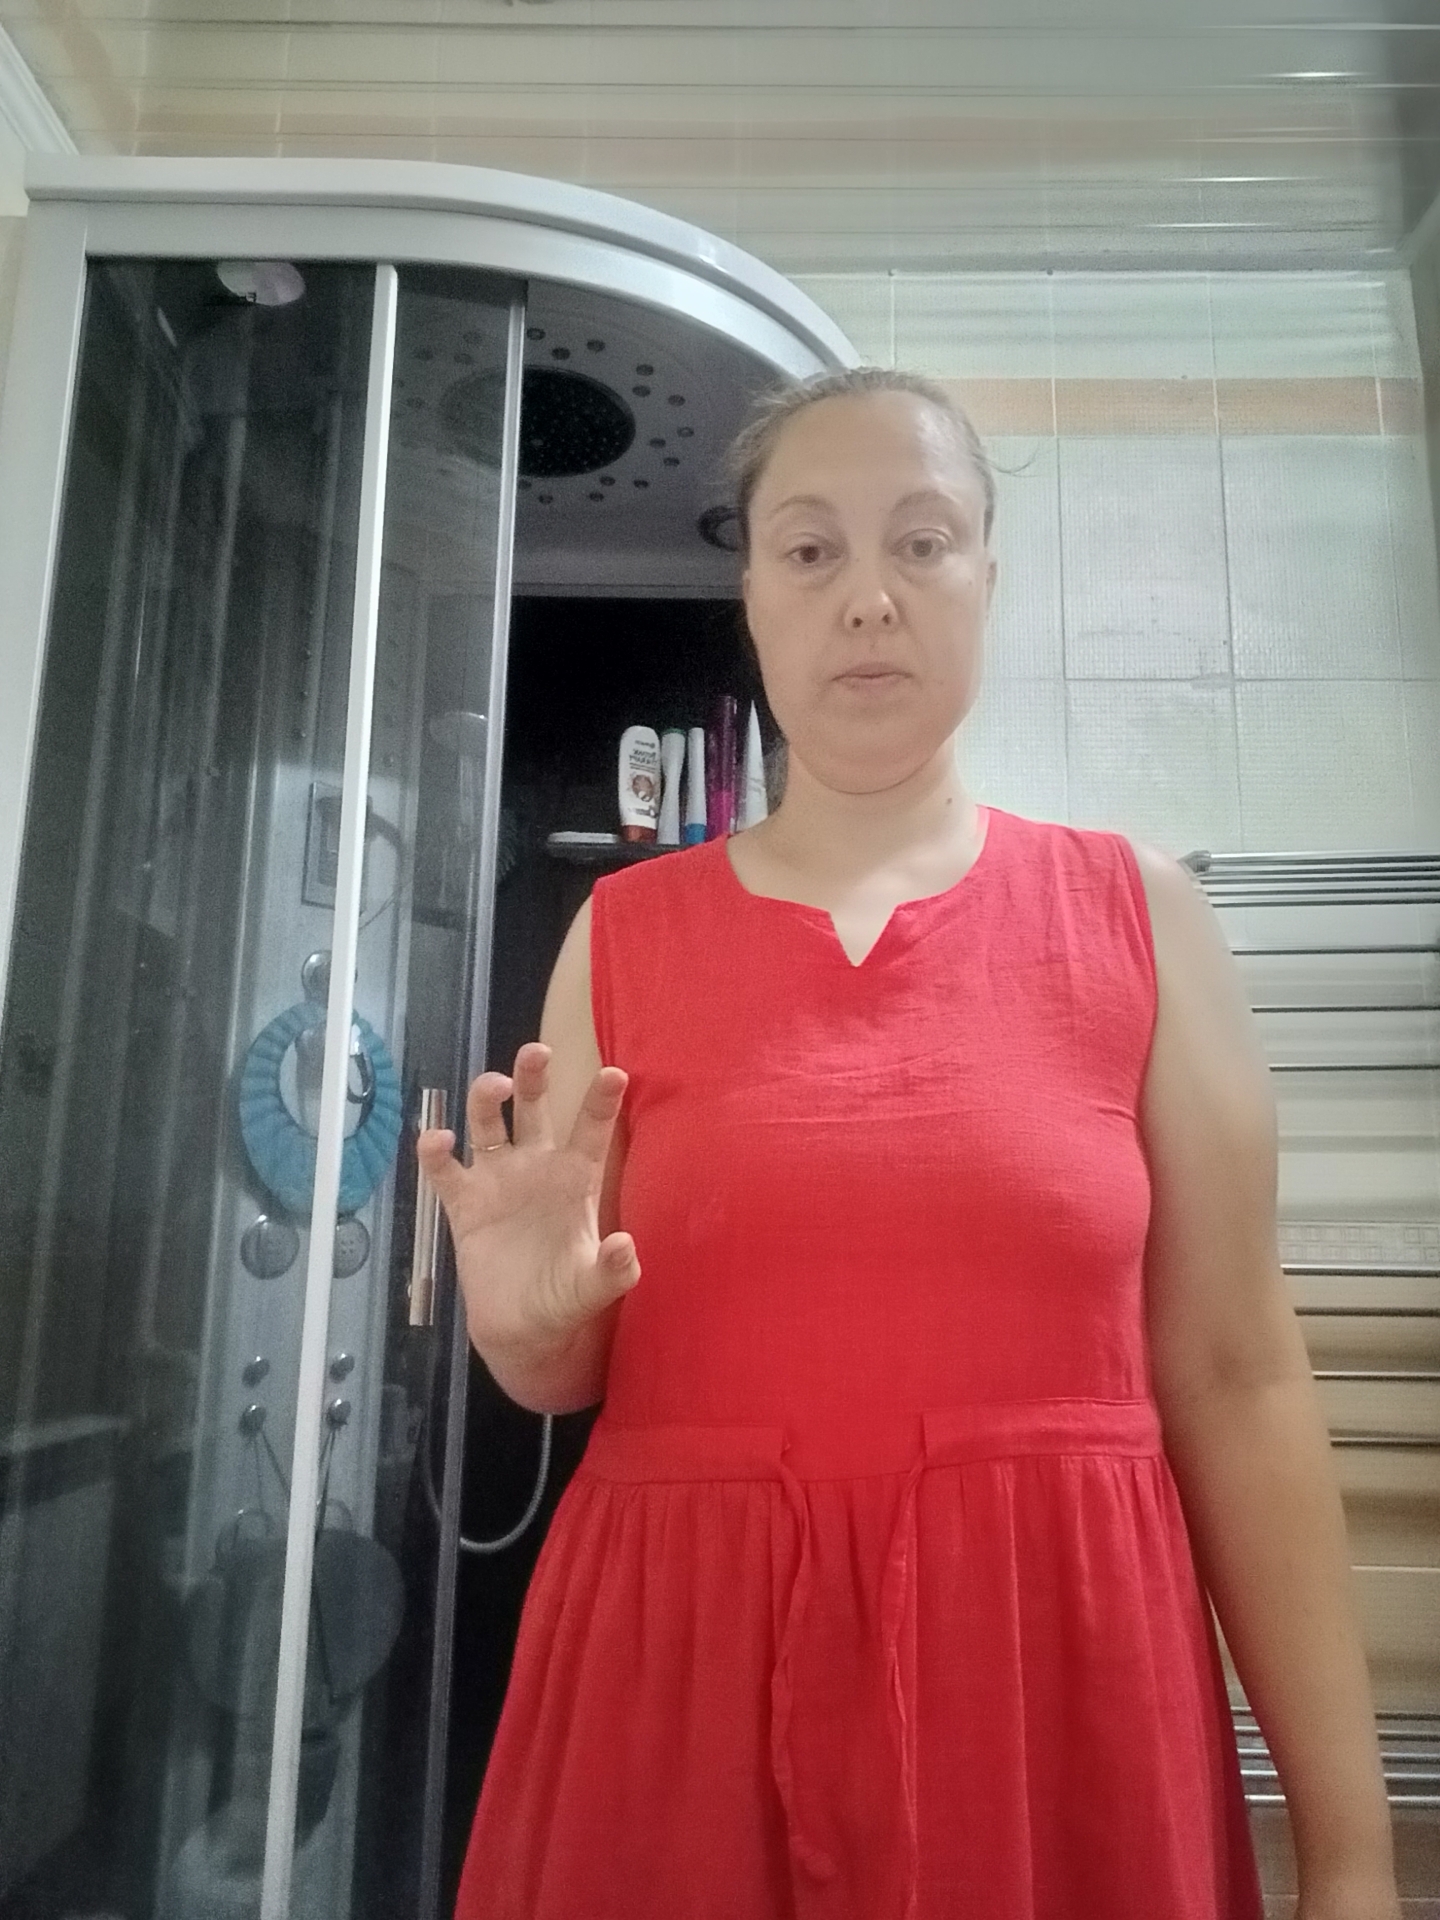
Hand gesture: grabbing